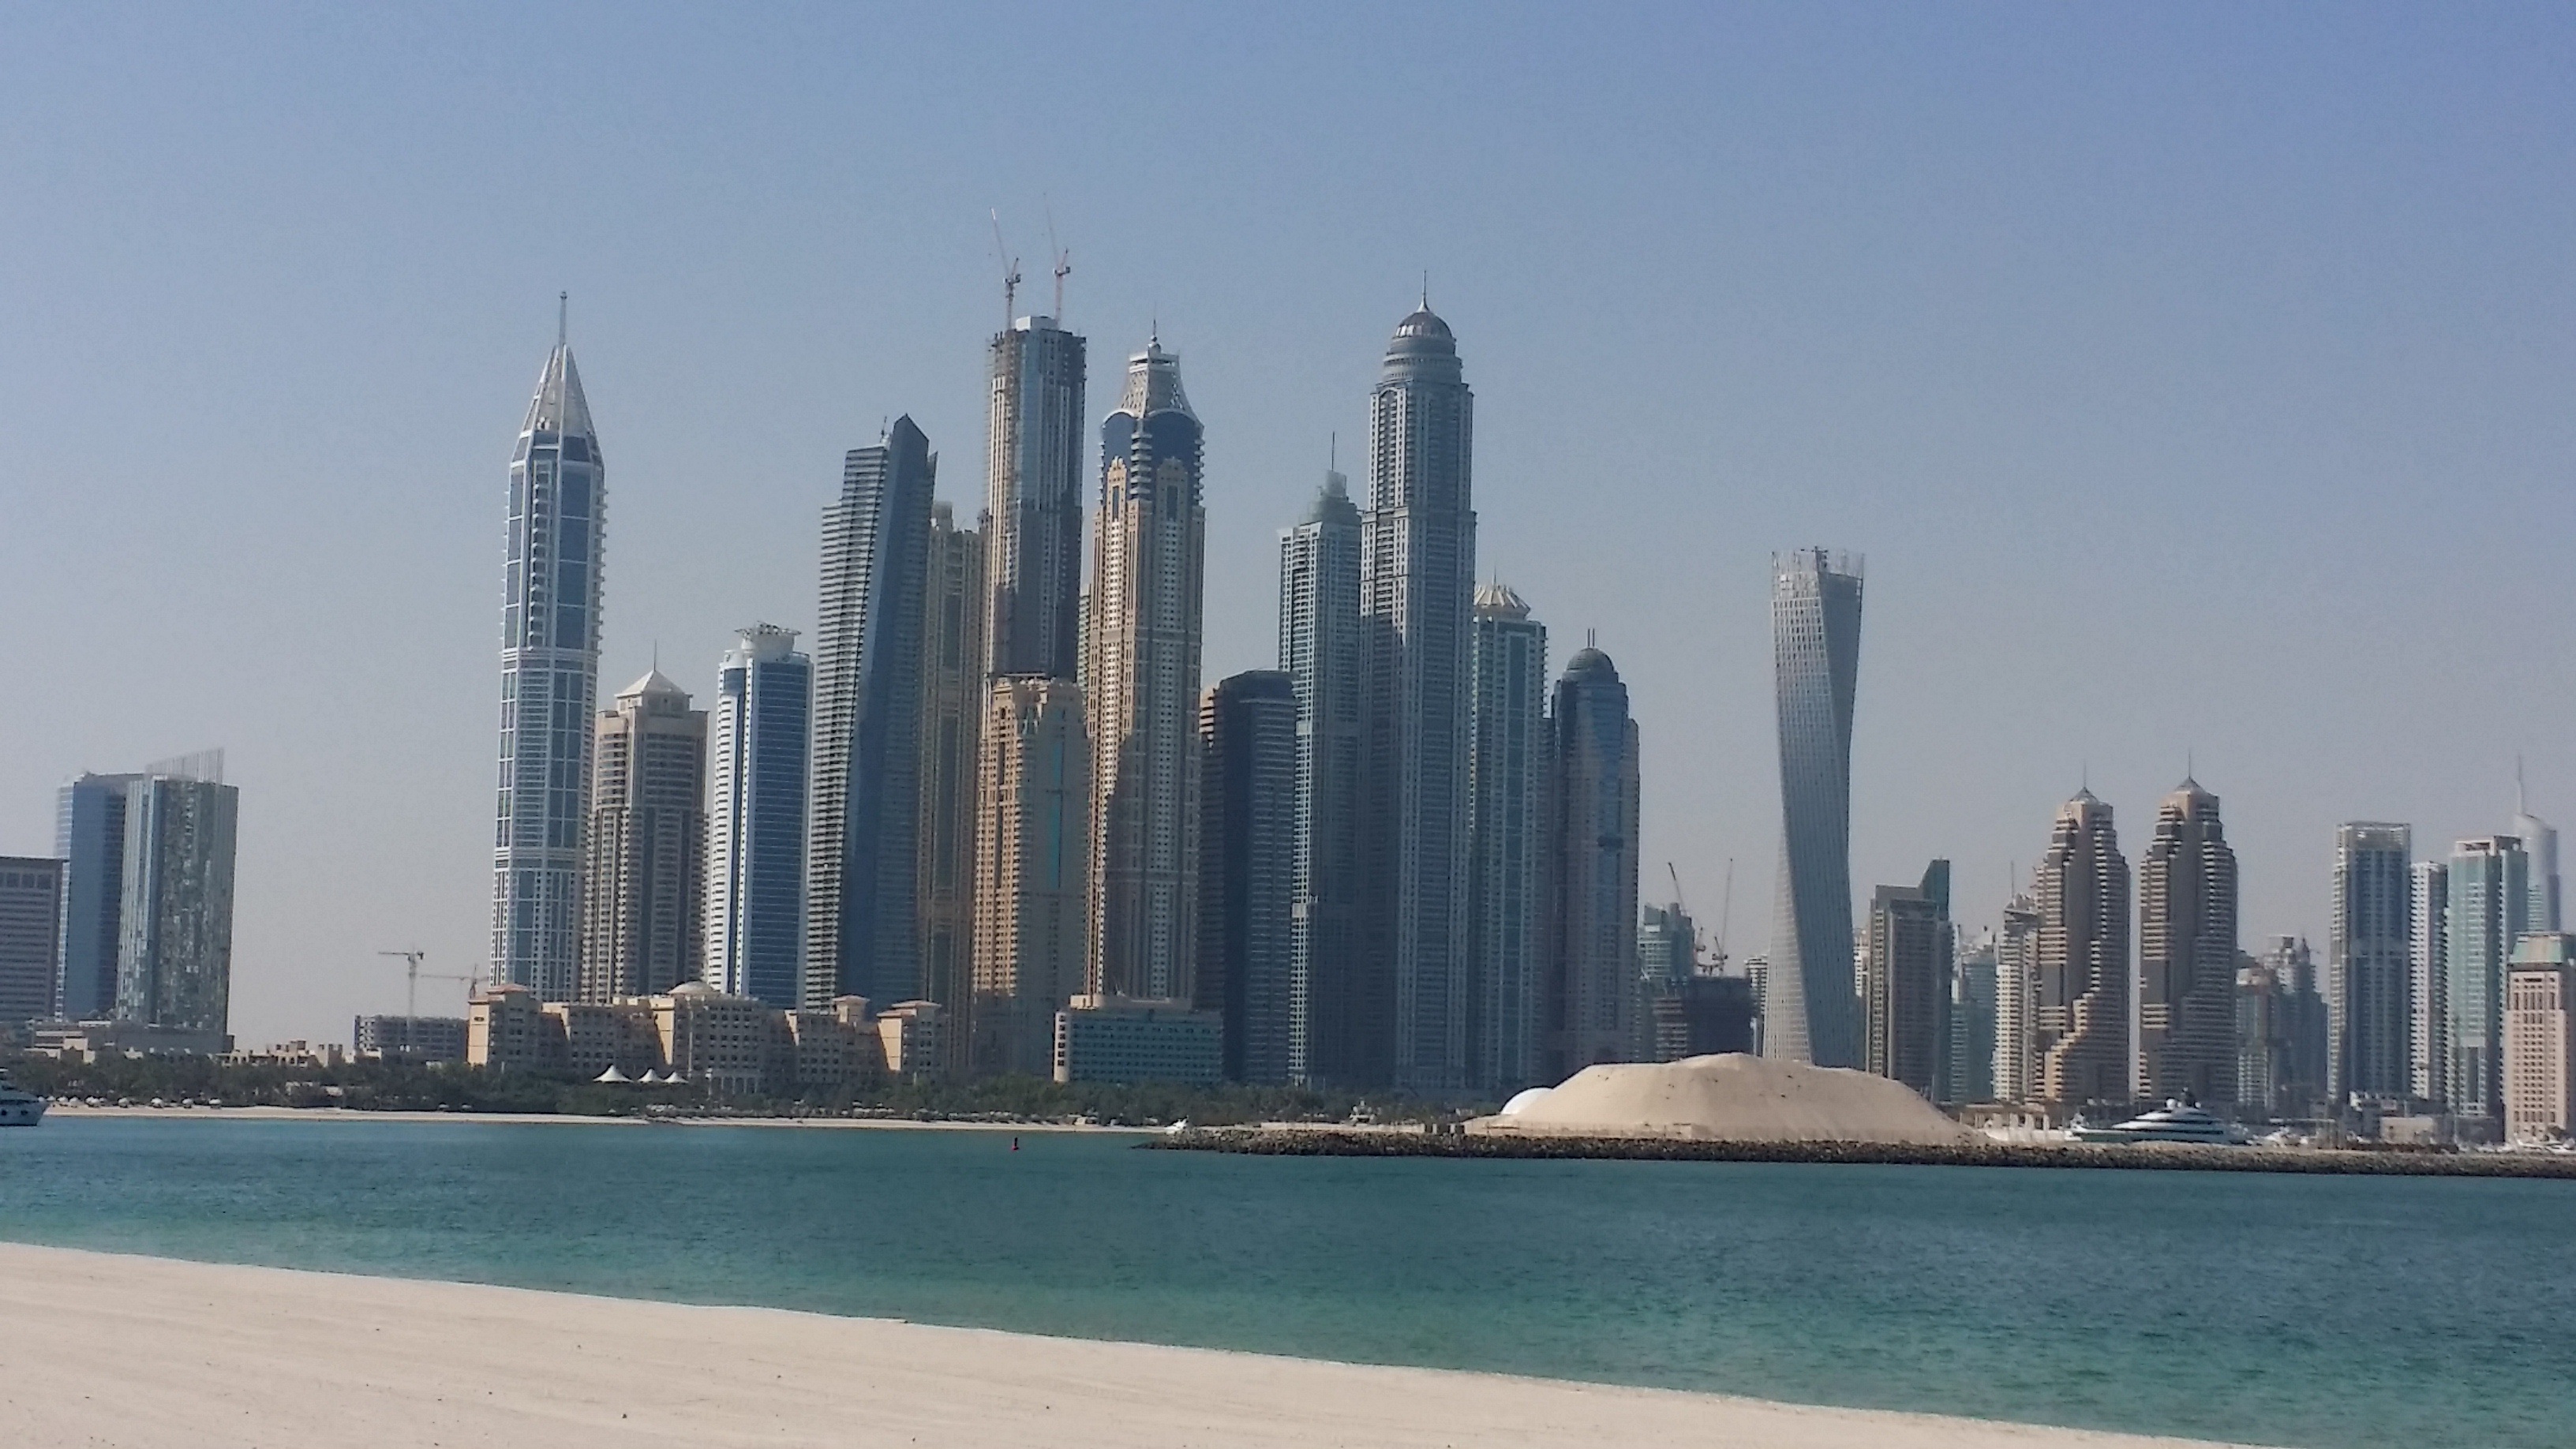
beach, horizon, skyline, city, skyscraper, cityscape, downtown, tower, dubai, landmark, tower block, uae, metropolis, human settlement